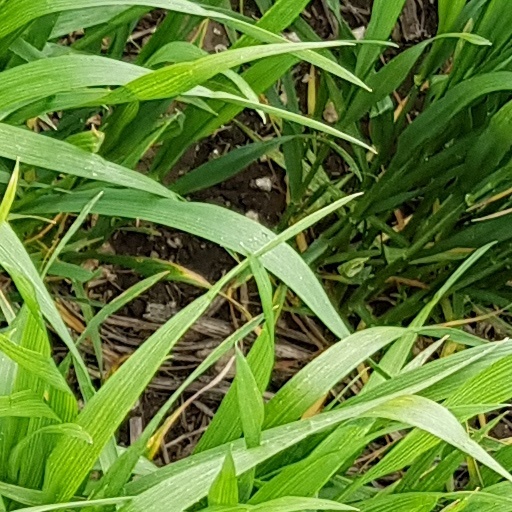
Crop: wheat